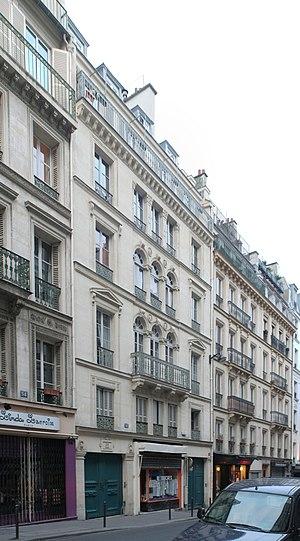
Vue d'ensemble du 50-52 rue Notre-Dame-de-Lorette.